Le Grand Véfour

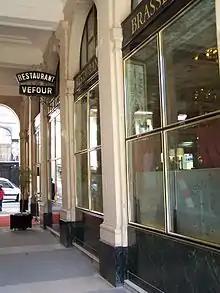
Grand Véfour

Le Grand Véfour, the first grand restaurant in Paris, France, was opened in the arcades of the Palais-Royal in 1784 by Antoine Aubertot, as the "Café de Chartres", and was purchased in 1820 by Jean Véfour, who was able to retire within three years, selling the restaurant to Jean Boissier. A list of regular customers over the last two centuries includes most of the heavyweights of French culture and politics, e.g. Honoré de Balzac, Napoleon, Jean Cocteau, Colette and André Malraux along with "le tout-Paris". Sauce Mornay was one of the preparations introduced at the Grand Véfour. Closed from 1905 to 1947, a revived Grand Véfour opened with the celebrated chef Raymond Oliver in charge in the autumn of 1948. Jean Cocteau designed his menu. The restaurant, with its early nineteenth-century neoclassical décor of large mirrors in gilded frames and painted supraportes, continues its tradition of gastronomy at the same location, "a history-infused citadel of classic French cuisine."